Ida Ingemarsdotter

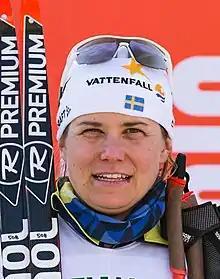
Ida Ingemarsdotter during World Cup competitions in Dresden, Saxony, Germany in January 2018

Ida Maria Erika Ingemarsdotter (born 26 April 1985) is a Swedish cross-country skiing coach and former skier who competed between 2003 and 2019.